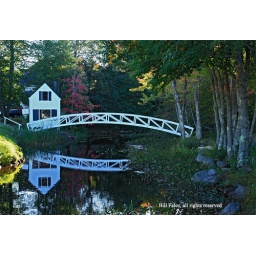
Arched bridge over water in Somesville, Maine.